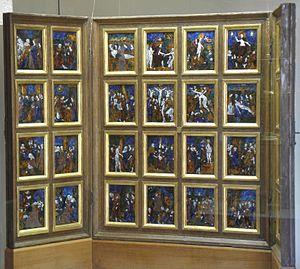
Retable de la Vie de la Vierge et du Christ sis tour de l'oratoire au Musée du Château de Vitré (35) et provenant de l'église Notre-Dame.
Notre-Dame de Vitré est une église paroissiale de Vitré affectée au culte catholique. Paroisse des riches marchands d'Outre-Mer, l'édifice, gothique flamboyant, a été érigé pour l'essentiel aux XVᵉ et XVIᵉ siècles.